Laura Veirs

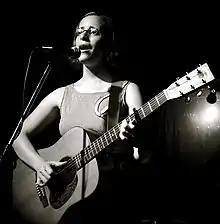
Veirs performing at Walter's on Washington, Houston, 2007

Laura Pauline Veirs (born October 24, 1973) is an American singer-songwriter based in Portland, Oregon. She is known for her folk and alternative country records and live performances as well as her collaboration with Neko Case and k.d. lang on the case/lang/veirs project. Veirs has written a children's book and hosts a podcast about parenting and performing.